Abba Garima Monastery

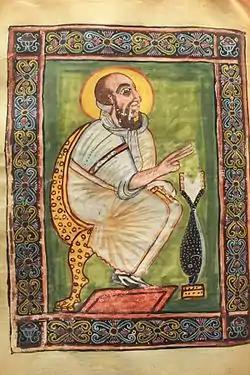
Sixth century portrait illumination of Mark from Gärima 2, likely the earlier of the two Gärima Gospels

The first European recorded to have visited the monastery in modern times was Henry Salt, who visited it on 14 September 1805. He was told at the time that the building had been built by Prince Gabra Masqal, a son of Emperor Kaleb, in 560.